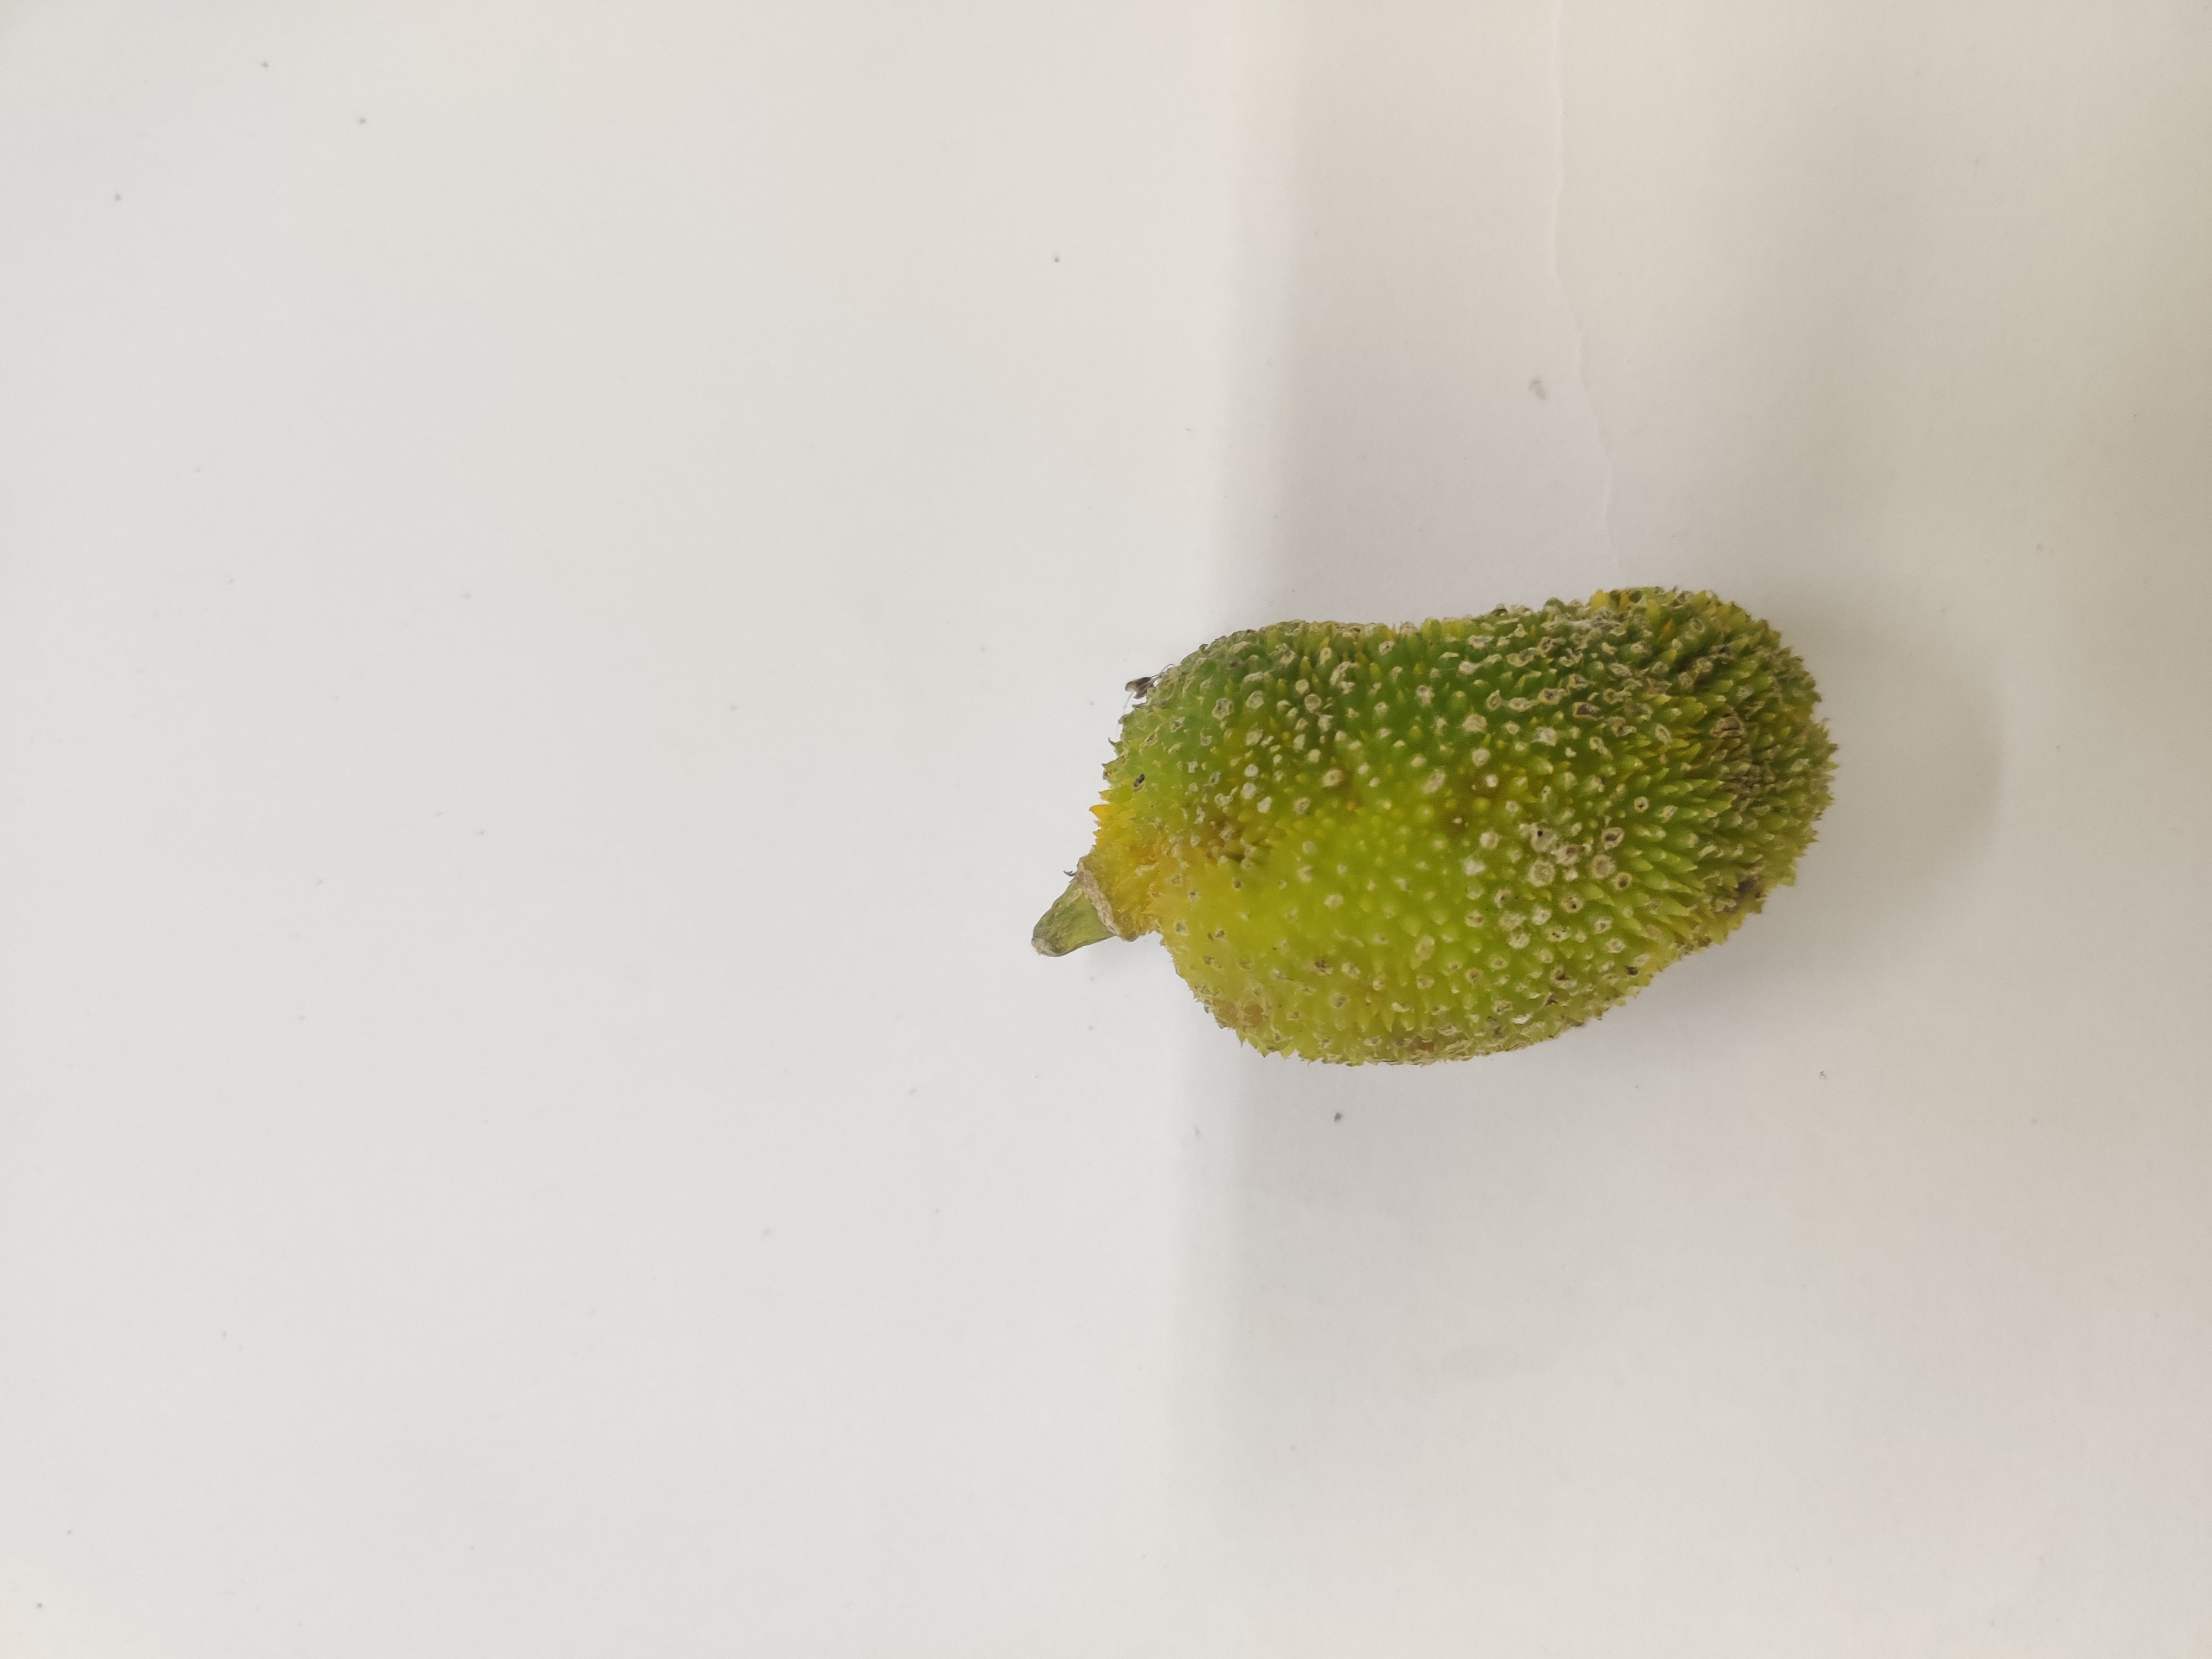
Crop: Spiny Gourd
Condition: Damaged